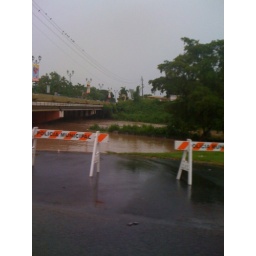
Here you can actually see the river covering the road that runs under the bridge.